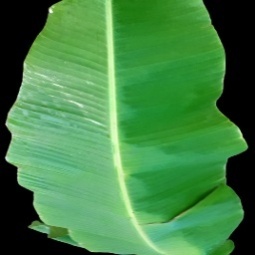
Label: Healthy